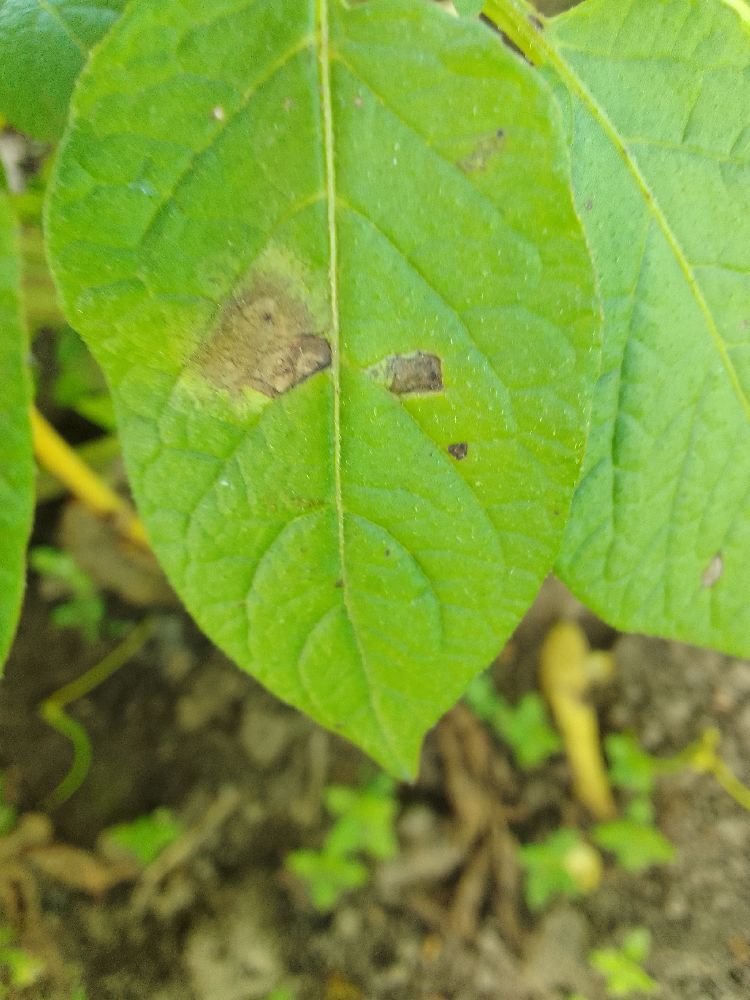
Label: Late blight